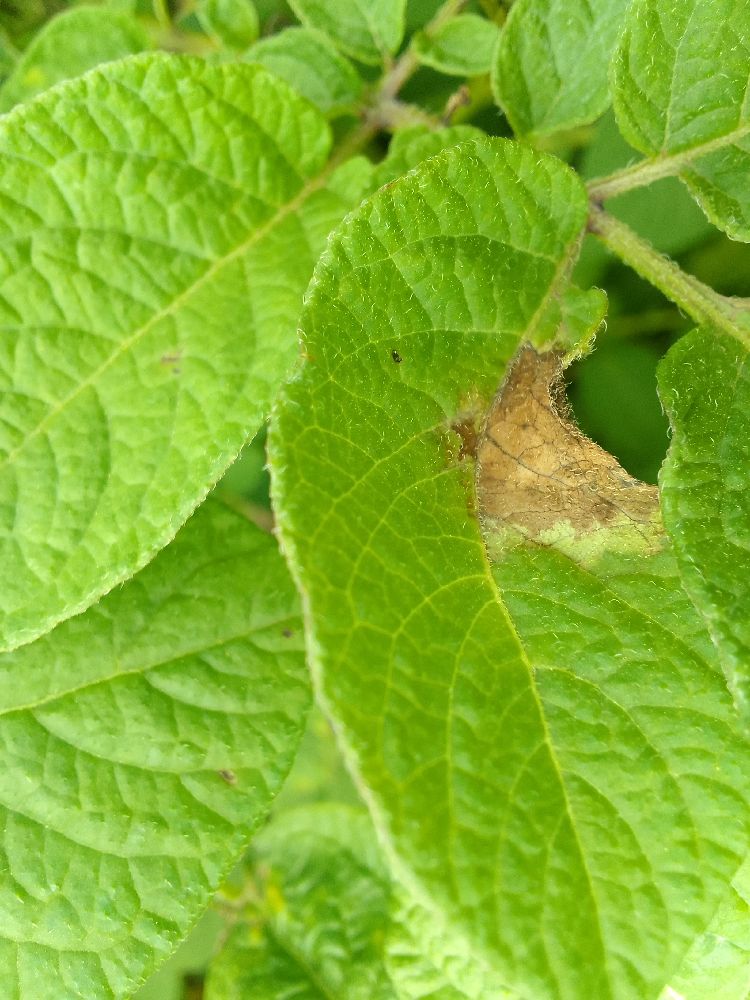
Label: Late blight